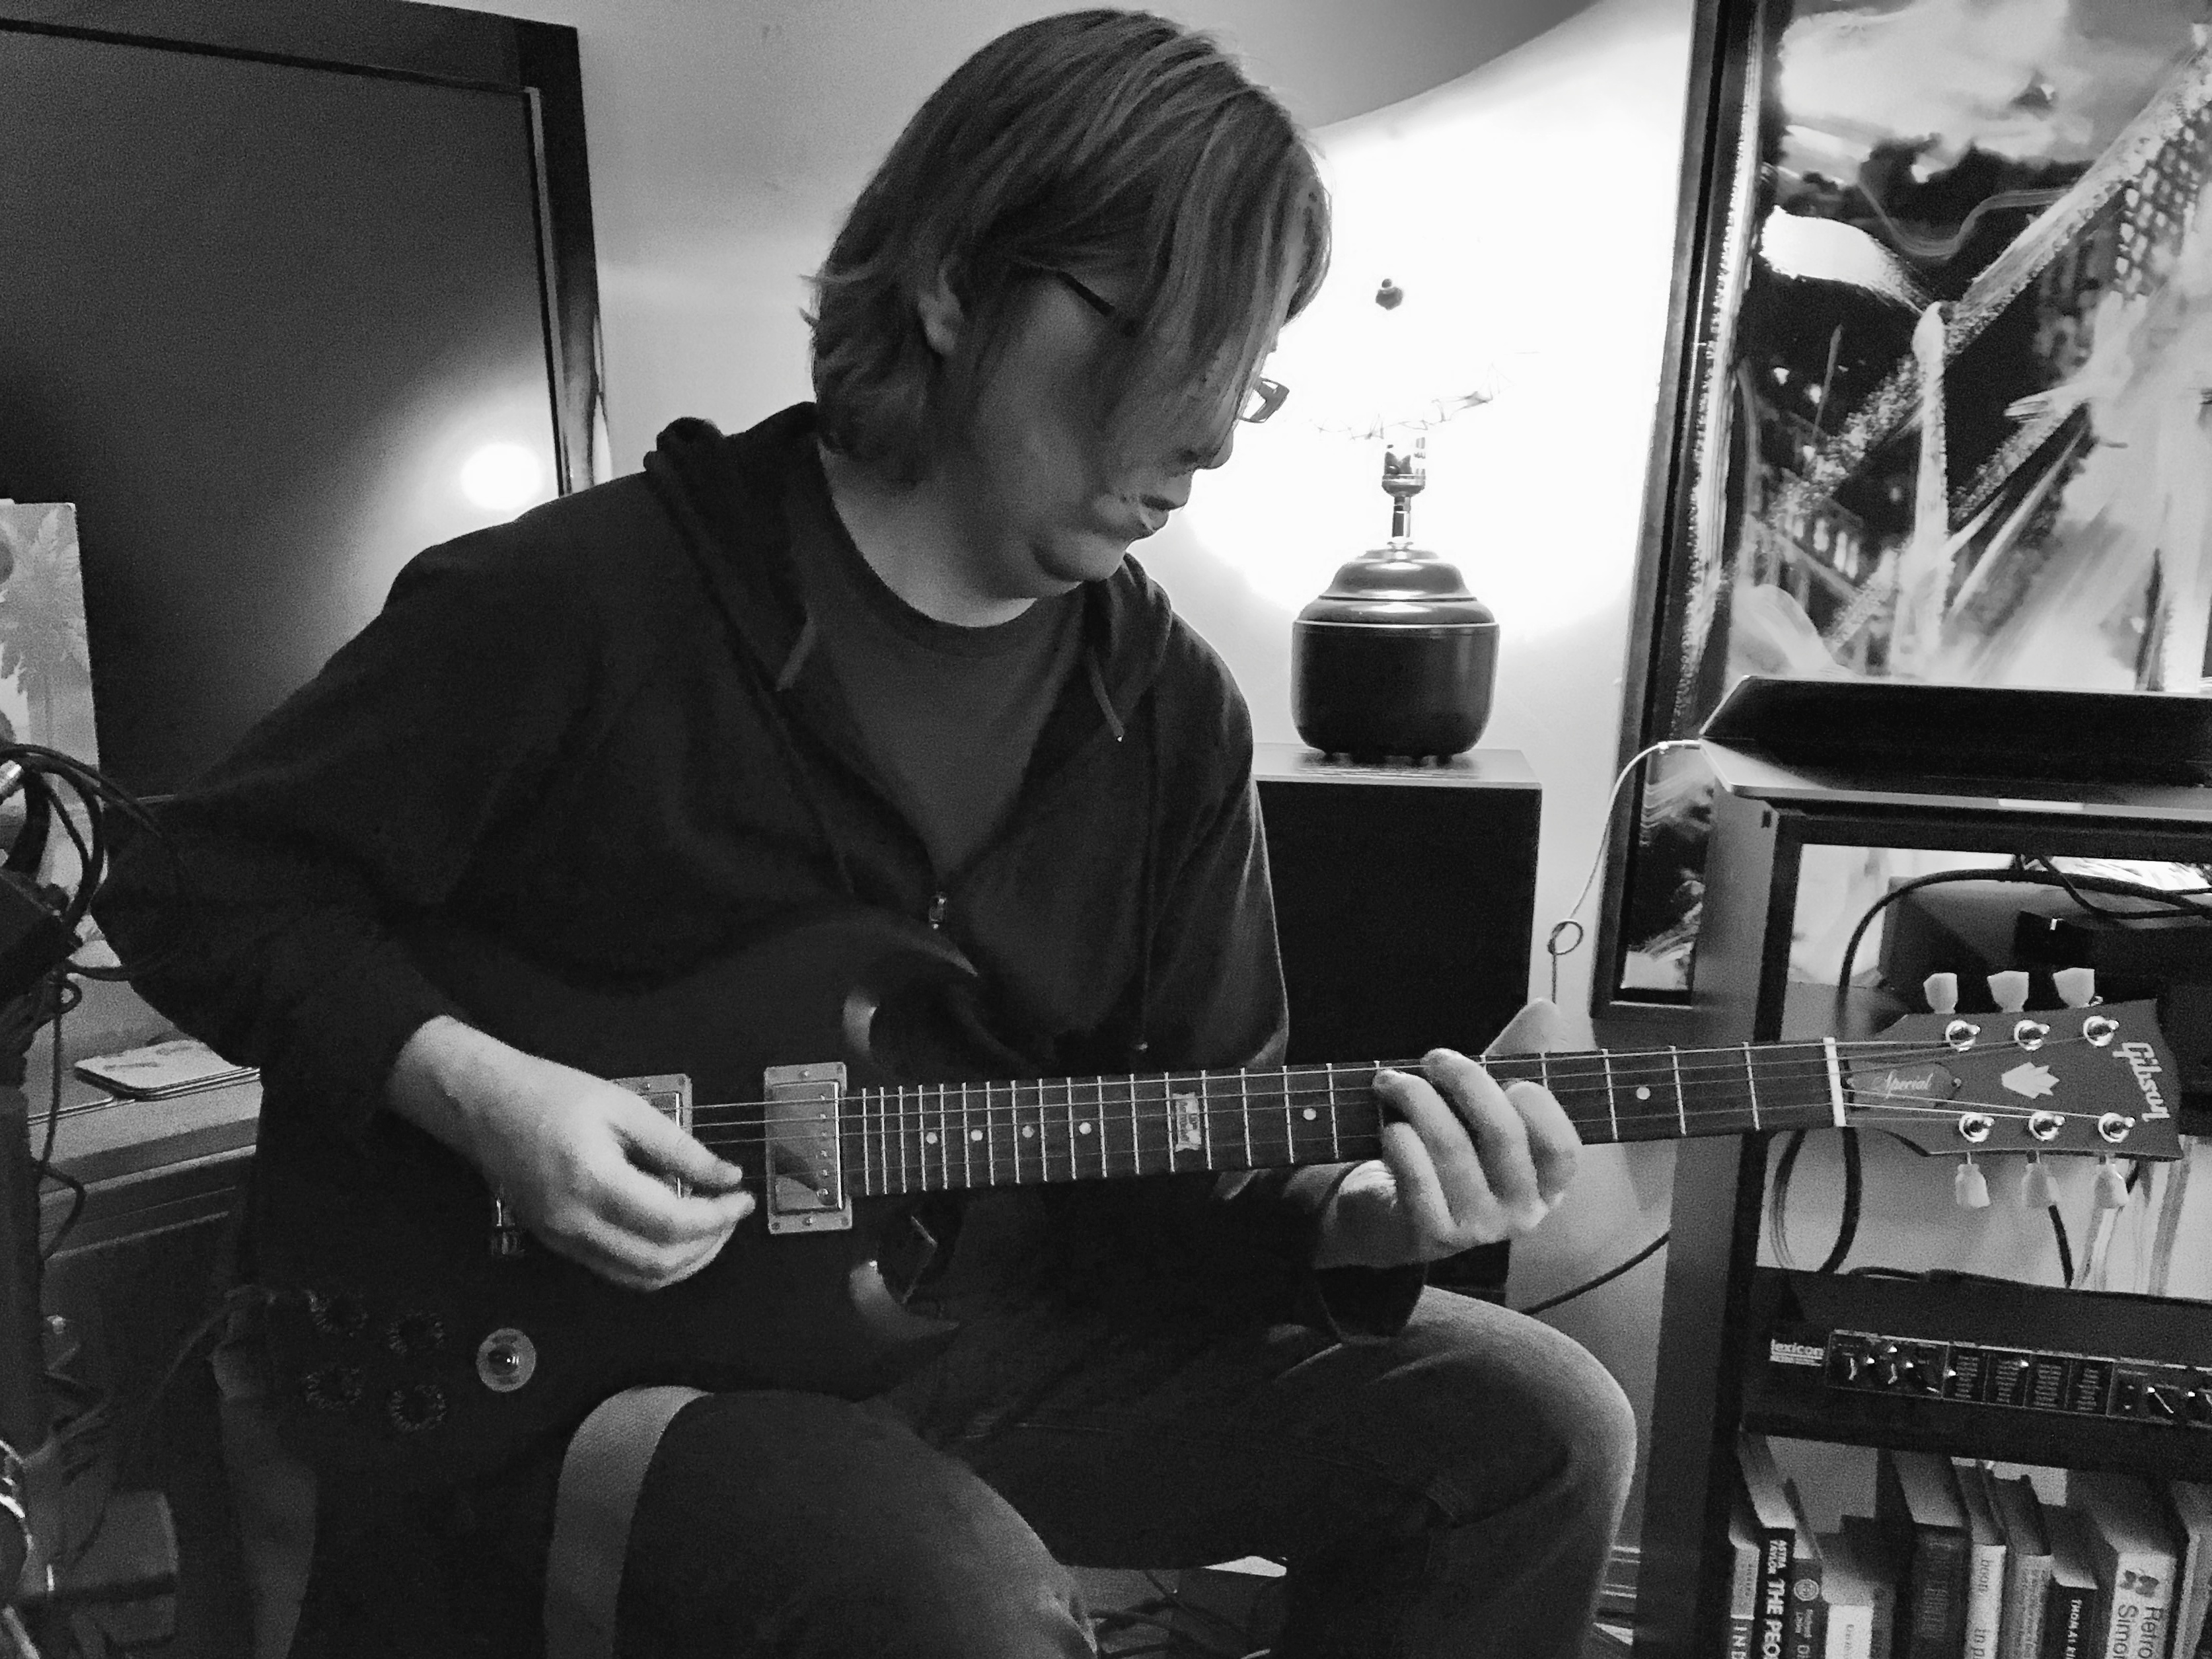
music, black and white, white, photography, guitar, musician, black, monochrome, recording, singing, photograph, guitarist, entertainment, monochrome photography, plucked string instruments